Basidiocarp

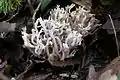
Basidiocarps of "Ramaria rugosa", a coral fungus

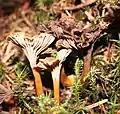
Basidiocarps of "Craterellus tubaeformis", a cantharelloid fungus

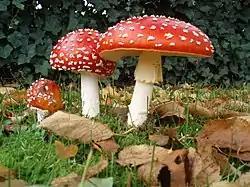
Basidiocarps of "Amanita muscaria", an agaric

Basidiocarps are classified into various types of growth forms based on the degree of differentiation into a stipe, pileus, and hymenophore, as well as the type of hymenophore, if present.